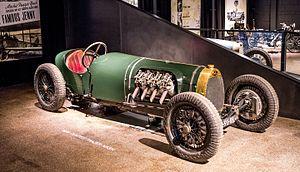
Le Volante Museum ou Oldtimer-Museum Volante est un musée de l'automobile de collection de prestige, fondé en 2015 à Kirchzarten dans le Bade-Wurtemberg, en Allemagne.